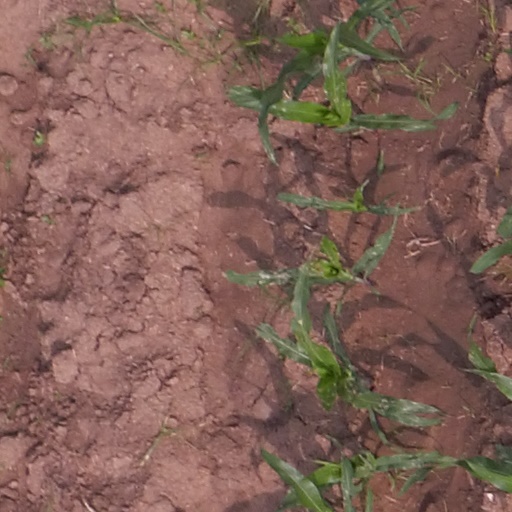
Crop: maize; corn